Higashi-Mihama Station

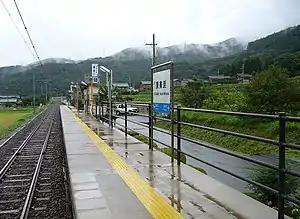
Higashi-Mihama station platform (September 2006)

is a railway station in the town of Mihama, Mikata District, Fukui Prefecture, Japan, operated by West Japan Railway Company (JR West).